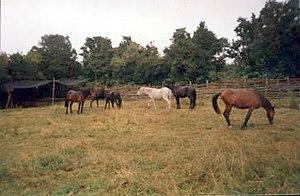
Le Chilote est une race de poneys propre à l'île de Chiloé, au Chili. Il descend vraisemblablement de montures amenées par les conquistadores, depuis le XVIᵉ siècle.